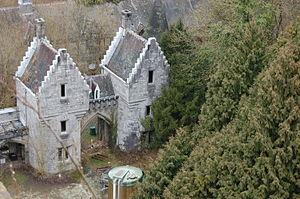
Le château de Noisy est un ancien château néo-gothique situé à Celles, dans la commune namuroise de Houyet, en Belgique. Construit entre 1866 et 1907, à l’abandon et en ruine depuis les années 1990, il a commencé à être démoli fin octobre 2016 ; mi-octobre 2017, ne subsistent plus que les écuries.